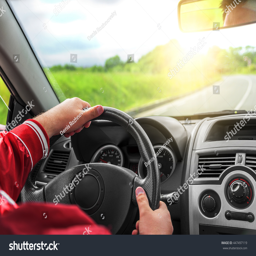
male driver drives a car on the country road .